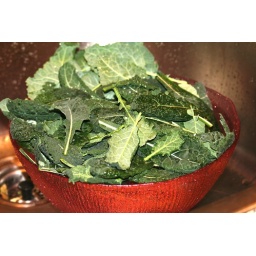
06 kale in red bowl